Larry Biittner

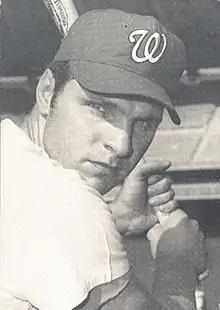
Biittner in 1971

Lawrence David Biittner (July 27, 1946 – January 2, 2022) was an American outfielder and first baseman in Major League Baseball (MLB) who played for four teams from 1970 to 1983, most notably the Chicago Cubs and Washington Senators / Texas Rangers. He enjoyed his best season with the Cubs in 1977, batting .298 with 12 home runs and 62 runs batted in (RBI), and posting career highs in nearly every category. In later years he was increasingly used as a pinch hitter, which became his primary role in his final three seasons.